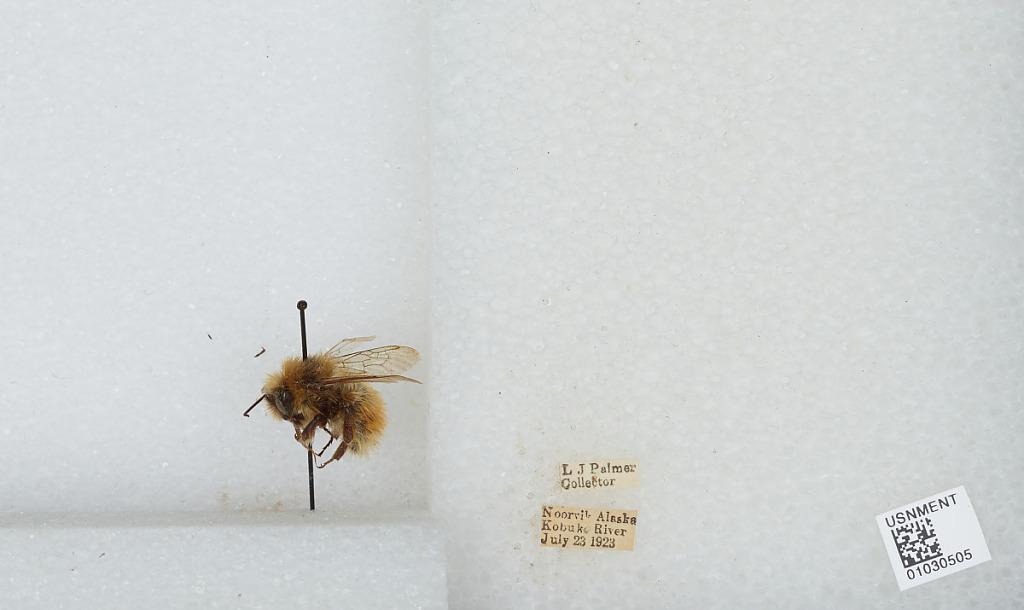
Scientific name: Bombus (Pyrobombus) sylvicola Kirby
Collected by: L. Palmer
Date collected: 1923-7-23
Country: United States
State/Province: Alaska
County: Northwest Arctic
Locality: Kobuk River, Noorvik
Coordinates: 66.8333, -161.046